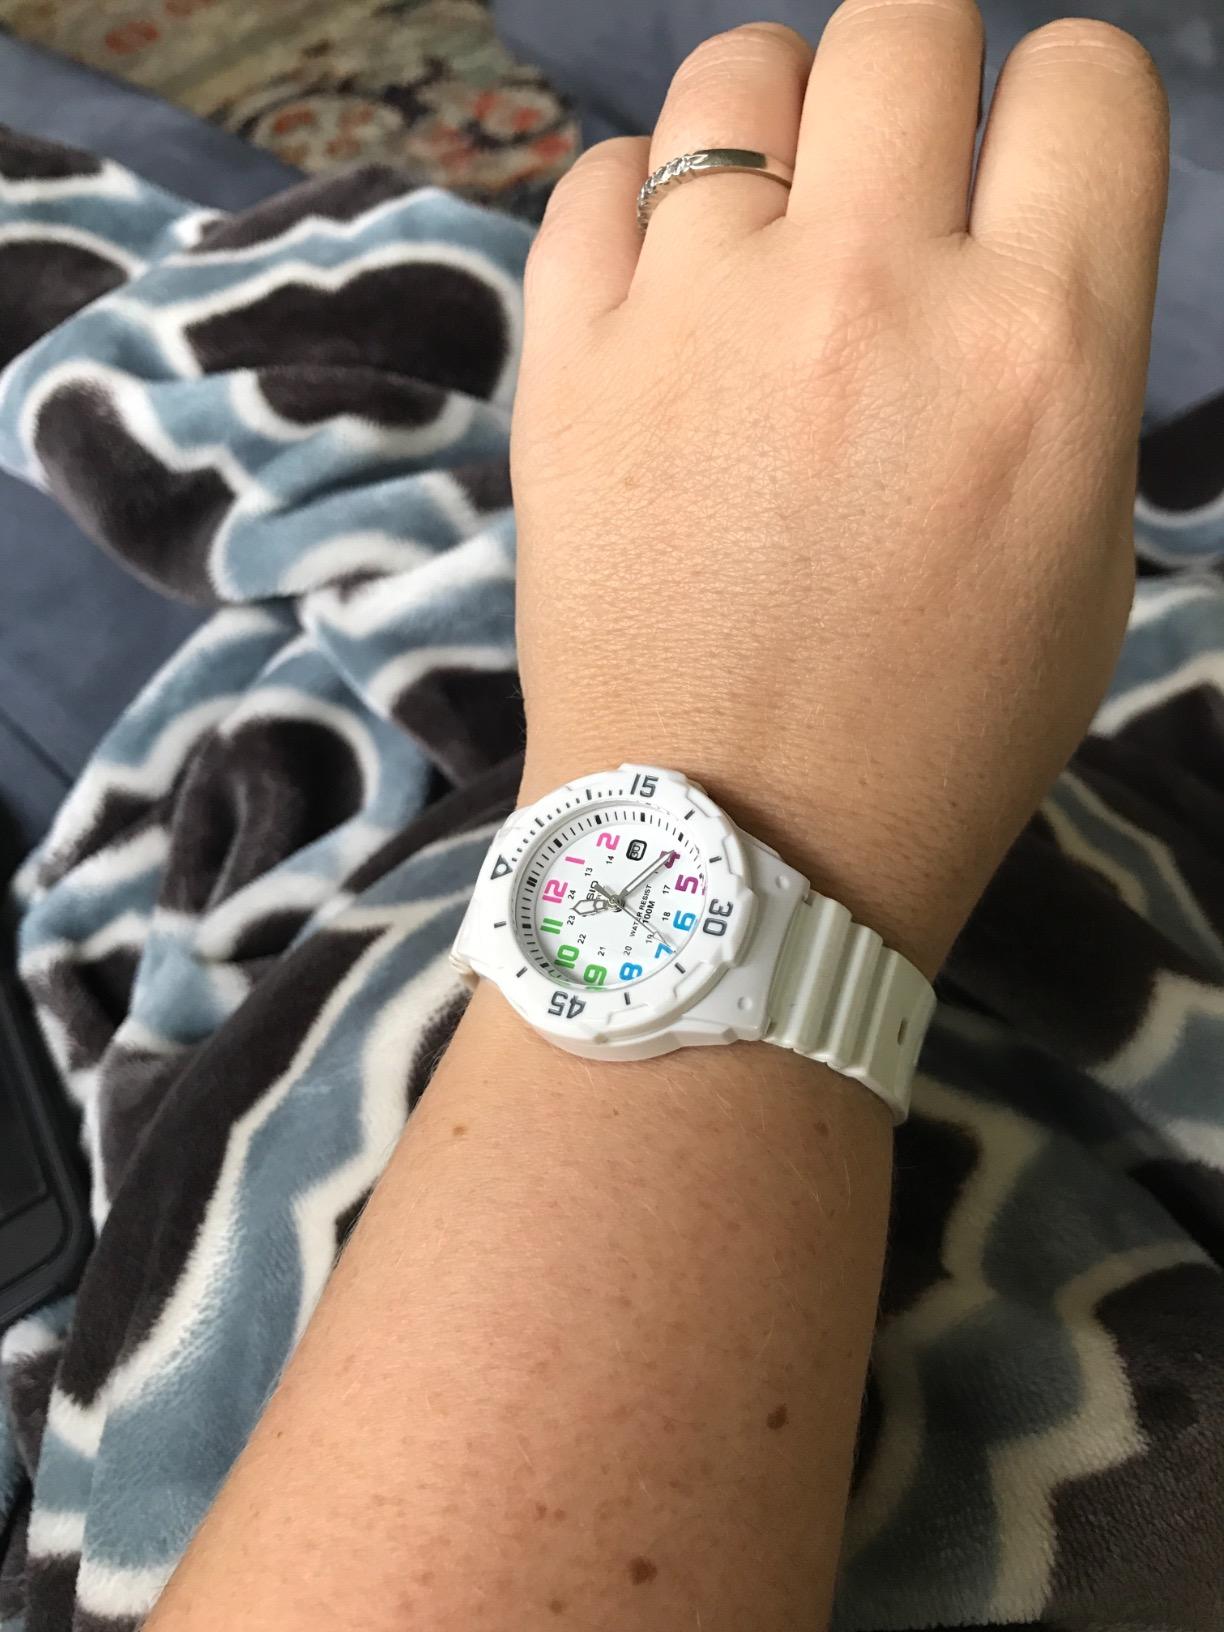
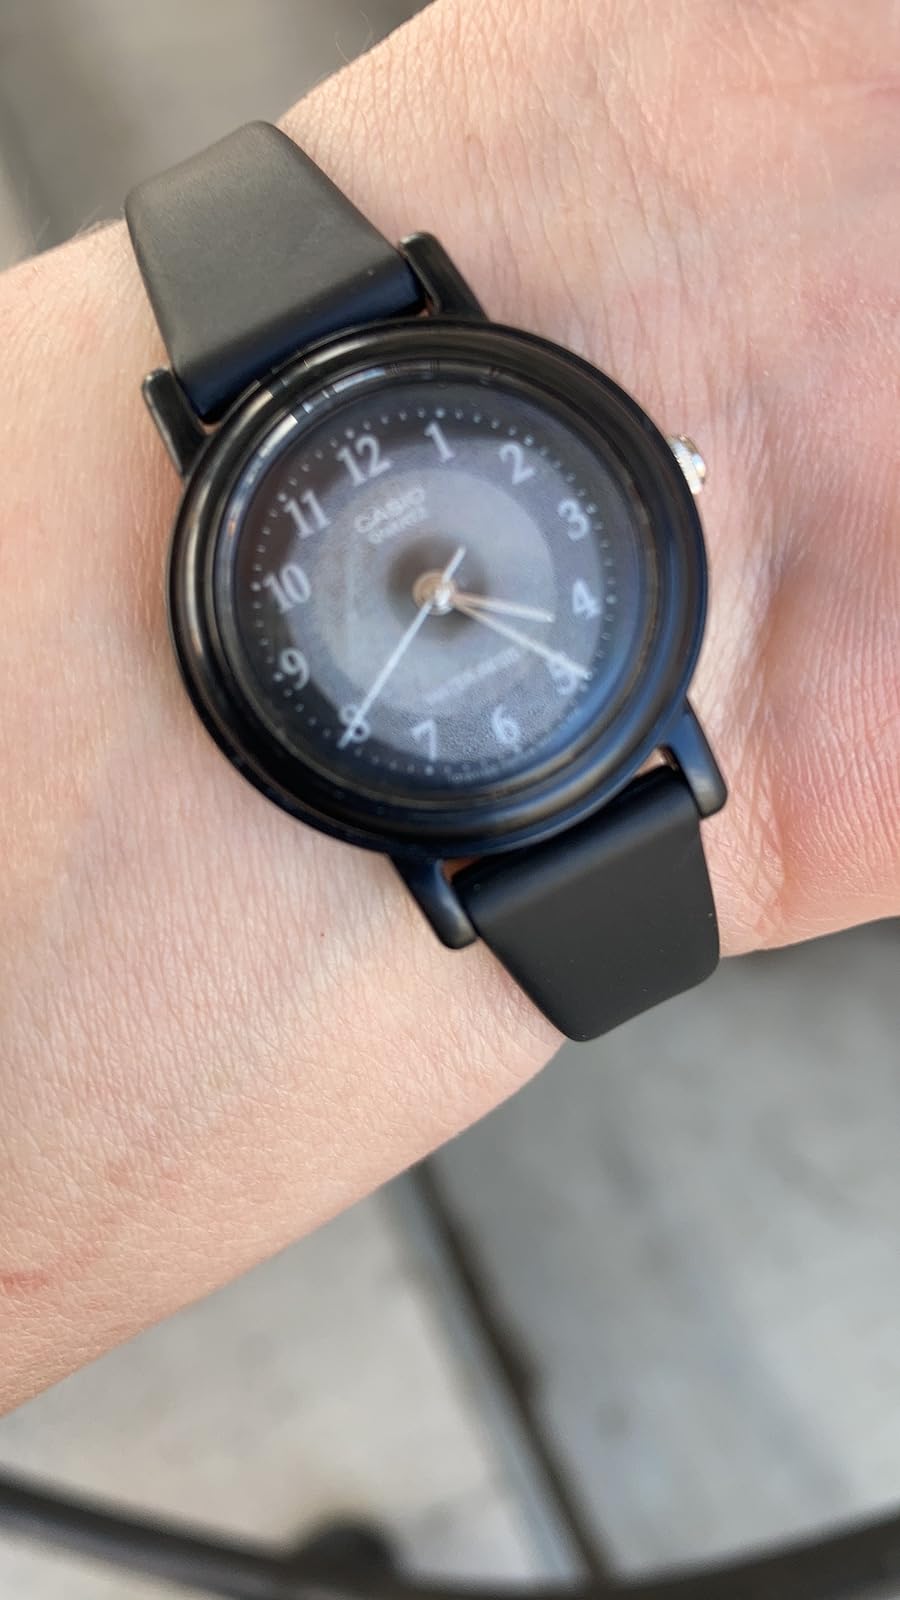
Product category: accessories_watch
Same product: no